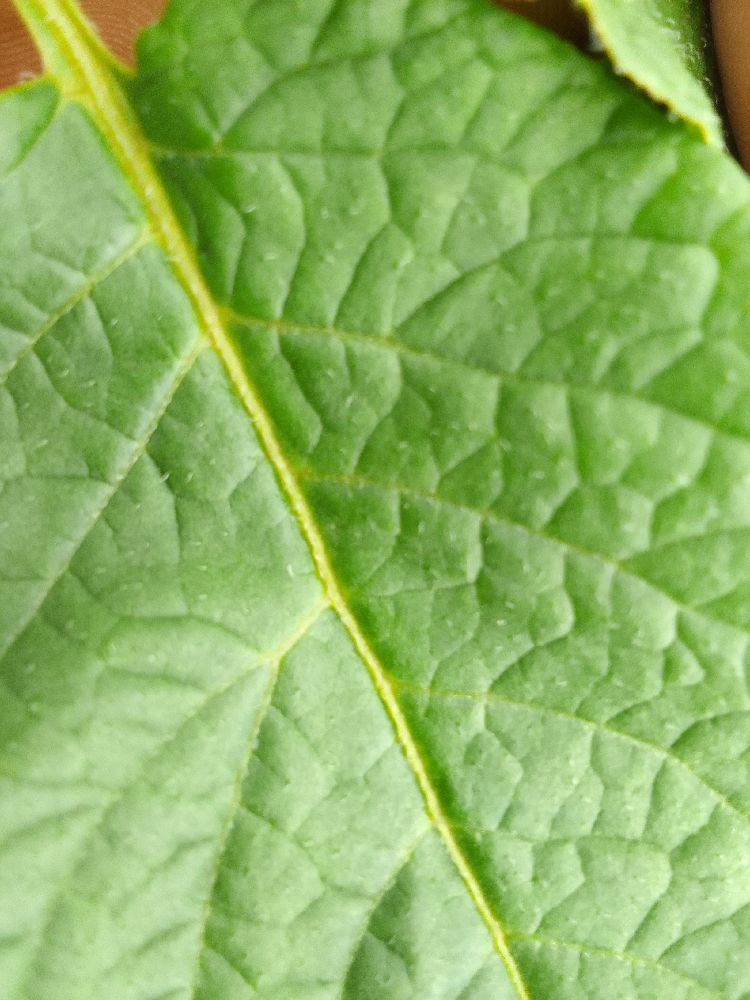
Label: Healthy